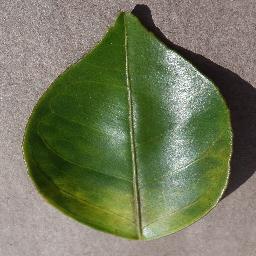
Label: Orange___Haunglongbing_(Citrus_greening)